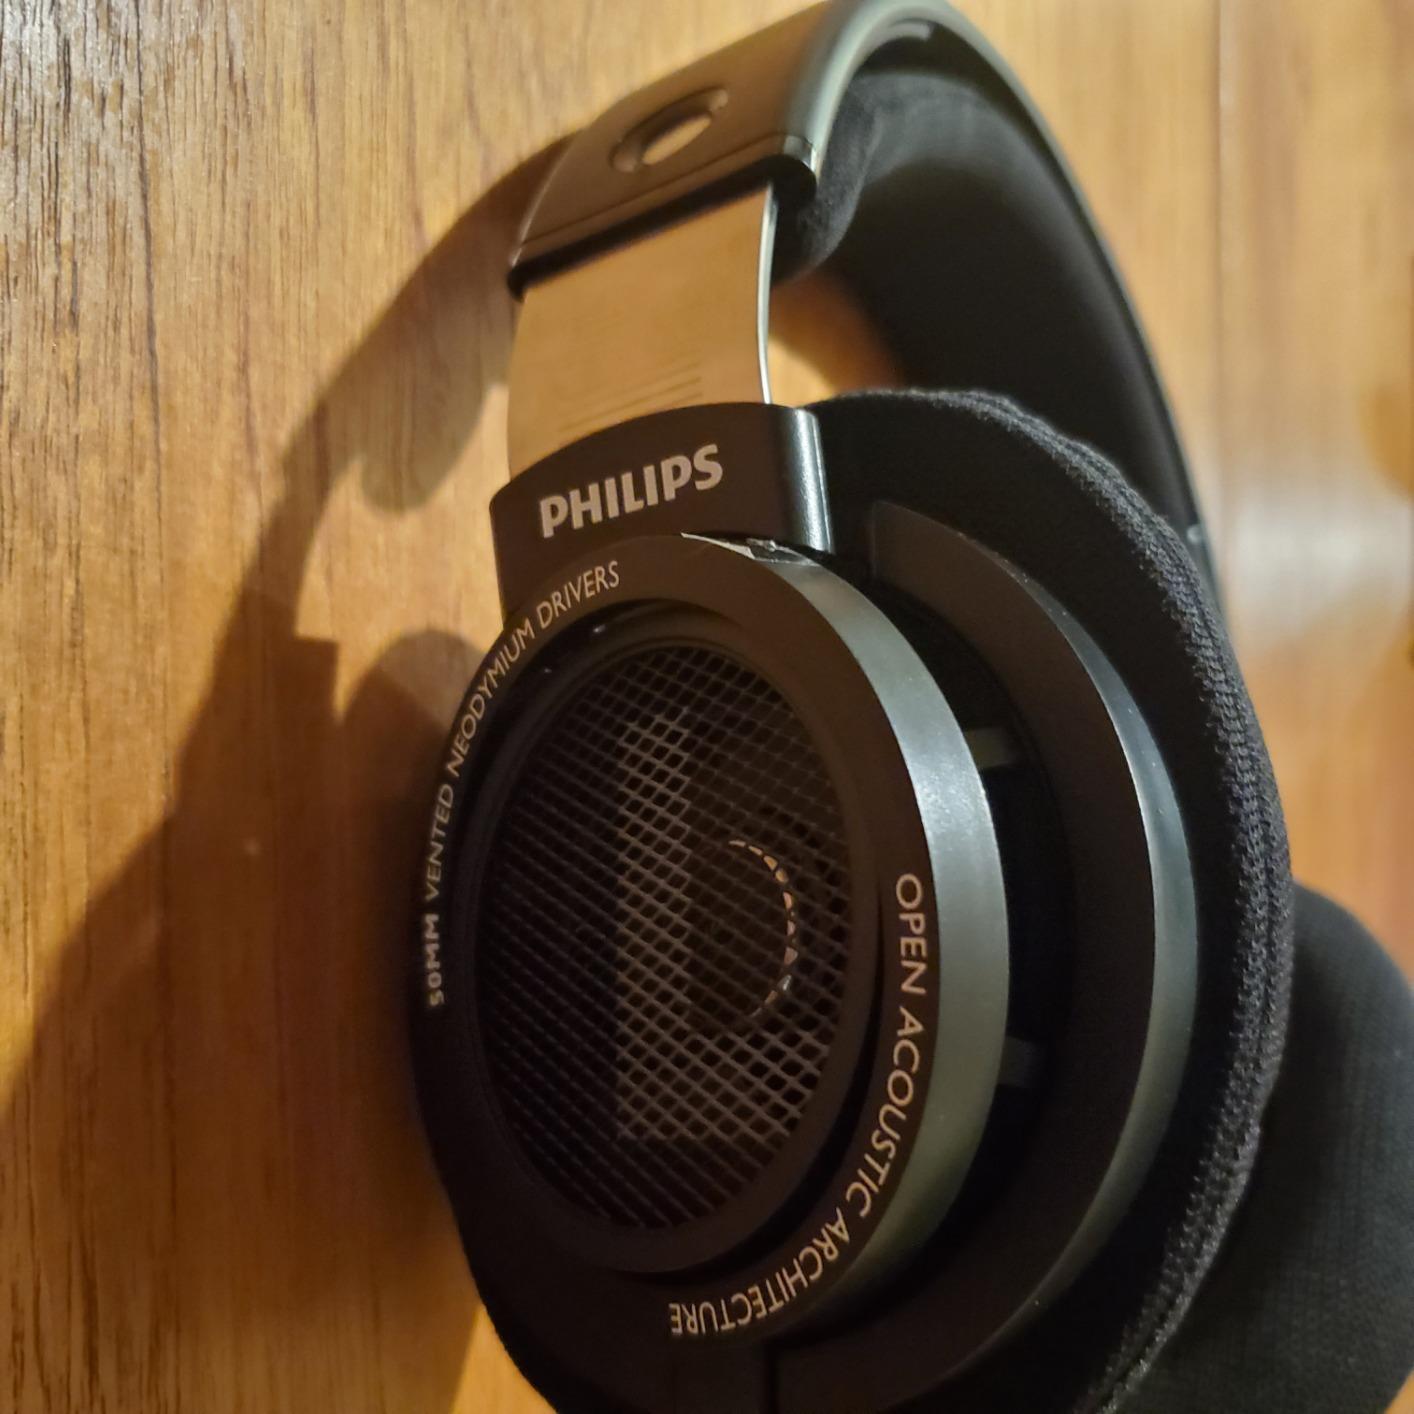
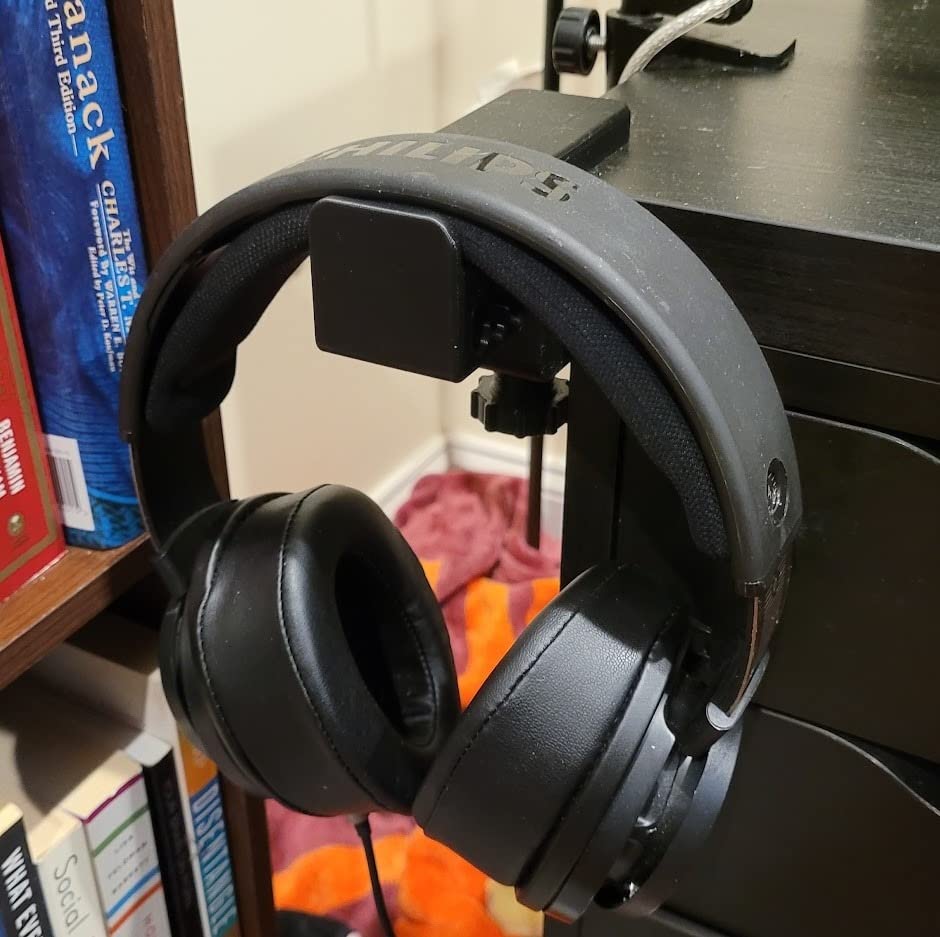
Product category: headphones
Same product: yes